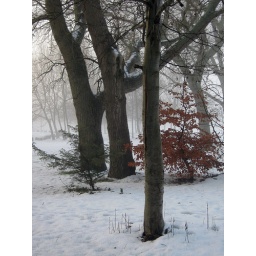
taken on the field near my mothers house